Circleville, Ohio

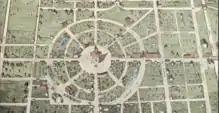
Map of Circleville's original layout

By the mid-18th century, the Lenape (Delaware Indians) were pushed west from Pennsylvania by European settlers flowing into the colony. The Lenape were given permission by the Wyandot people to settle in the Ohio country. One of their settlements was Maguck, a small village built before 1750 on the banks of the Scioto River. Modern Circleville was built to the north of this site.